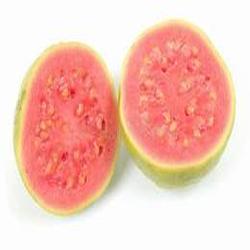
Label: Guava